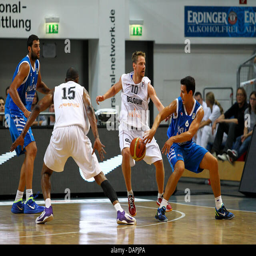
national basketball player tries to pass the ball past person